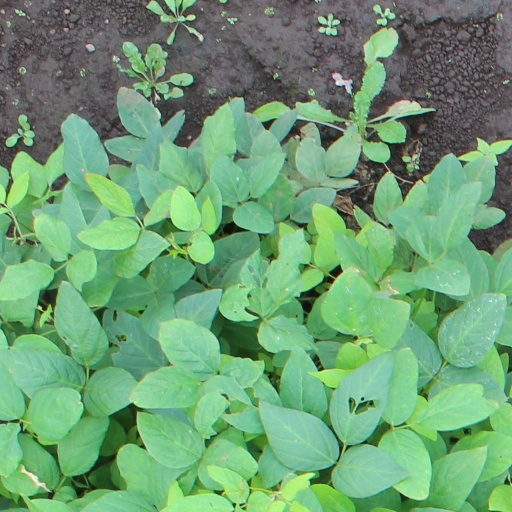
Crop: soybean